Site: brandenburg
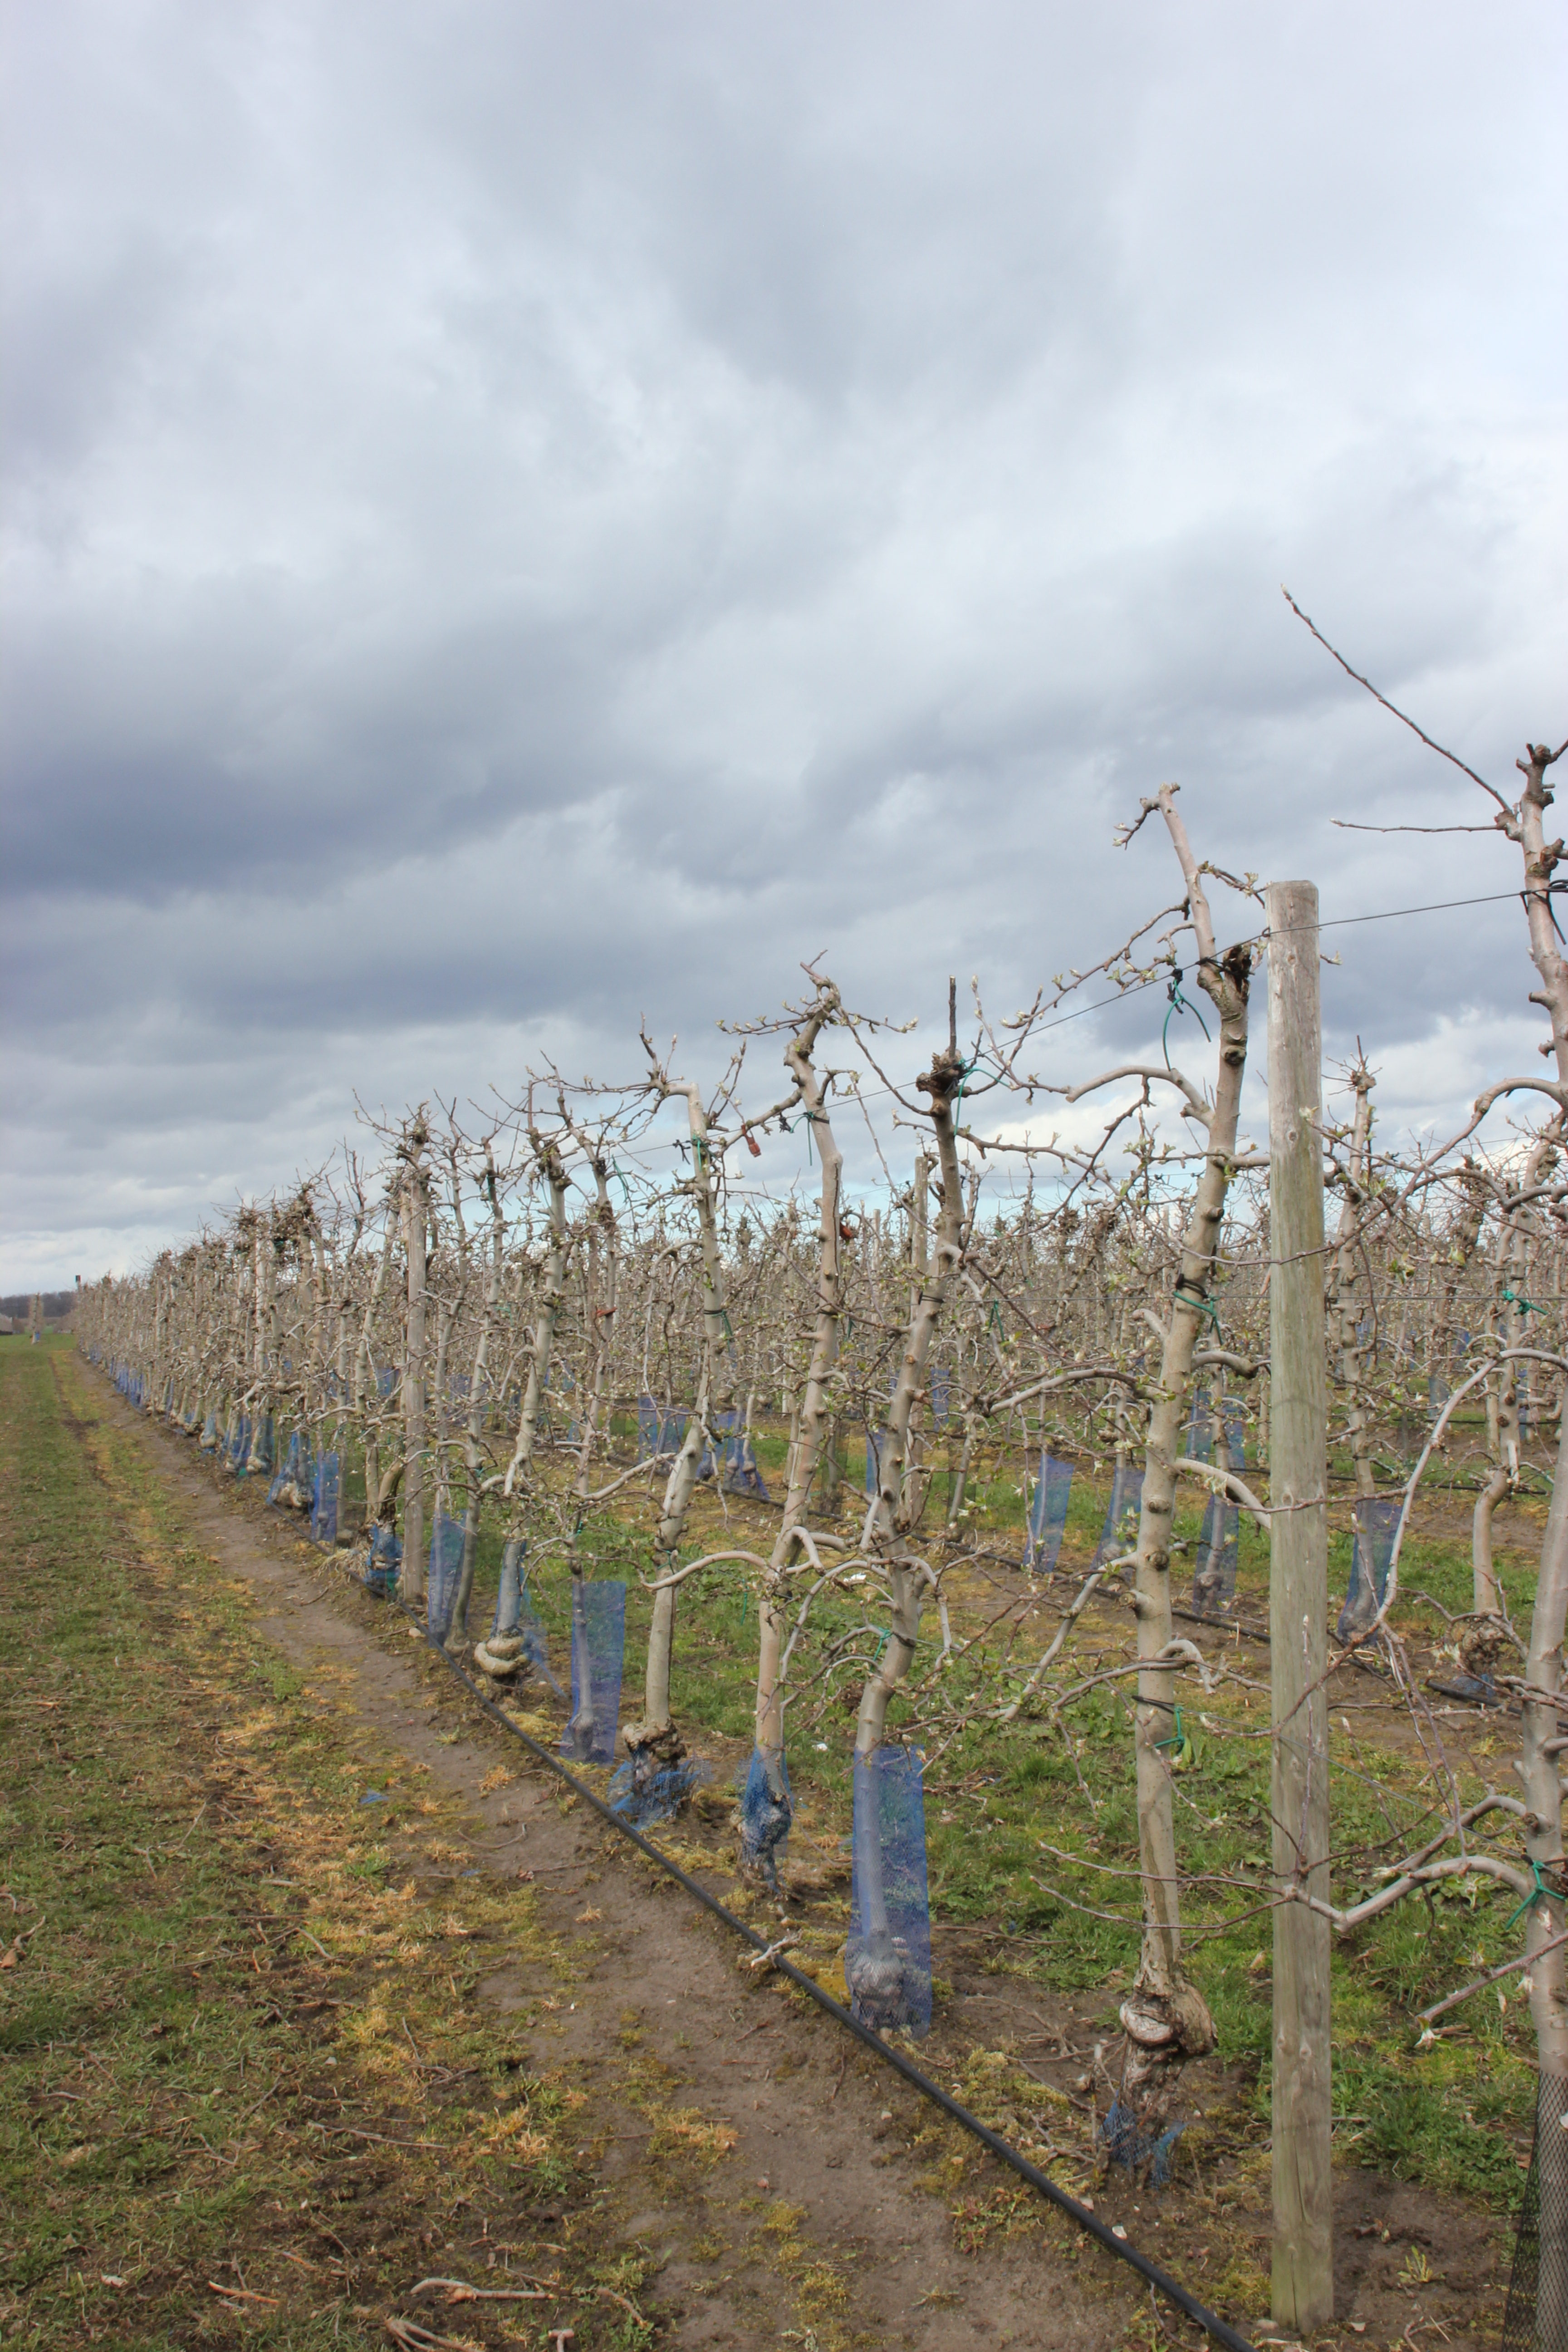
Growth stage (BBCH 55): Inflorescence emergence